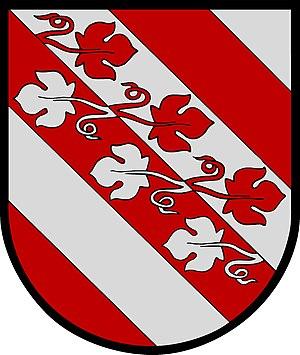
Aibl est une ancienne commune autrichienne du district de Deutschlandsberg en Styrie qui a été rattachée au bourg d'Eibiswald le 1ᵉʳ janvier 2015.